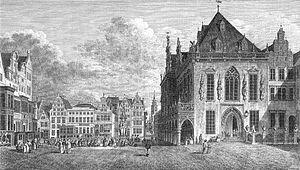
L’Hôtel de ville de Brême est le siège du maire de la ville de Brême, dans le nord-ouest de l'Allemagne.